Trombiculosis

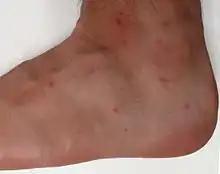
Chigger bites on the foot and ankle

Trombiculosis is a rash caused by trombiculid mites, especially those of the genus "Trombicula" (chiggers). The rash is also often known as chigger bites.